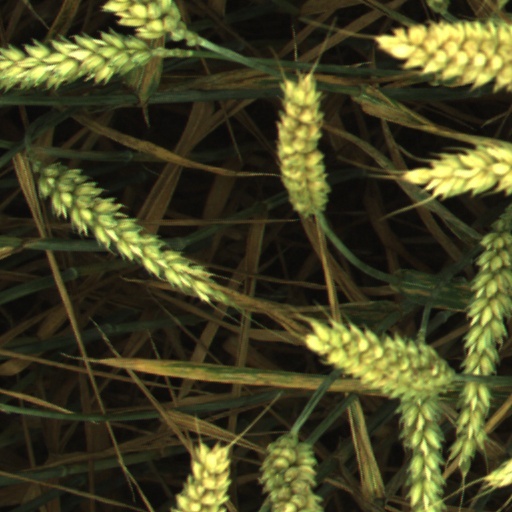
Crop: wheat